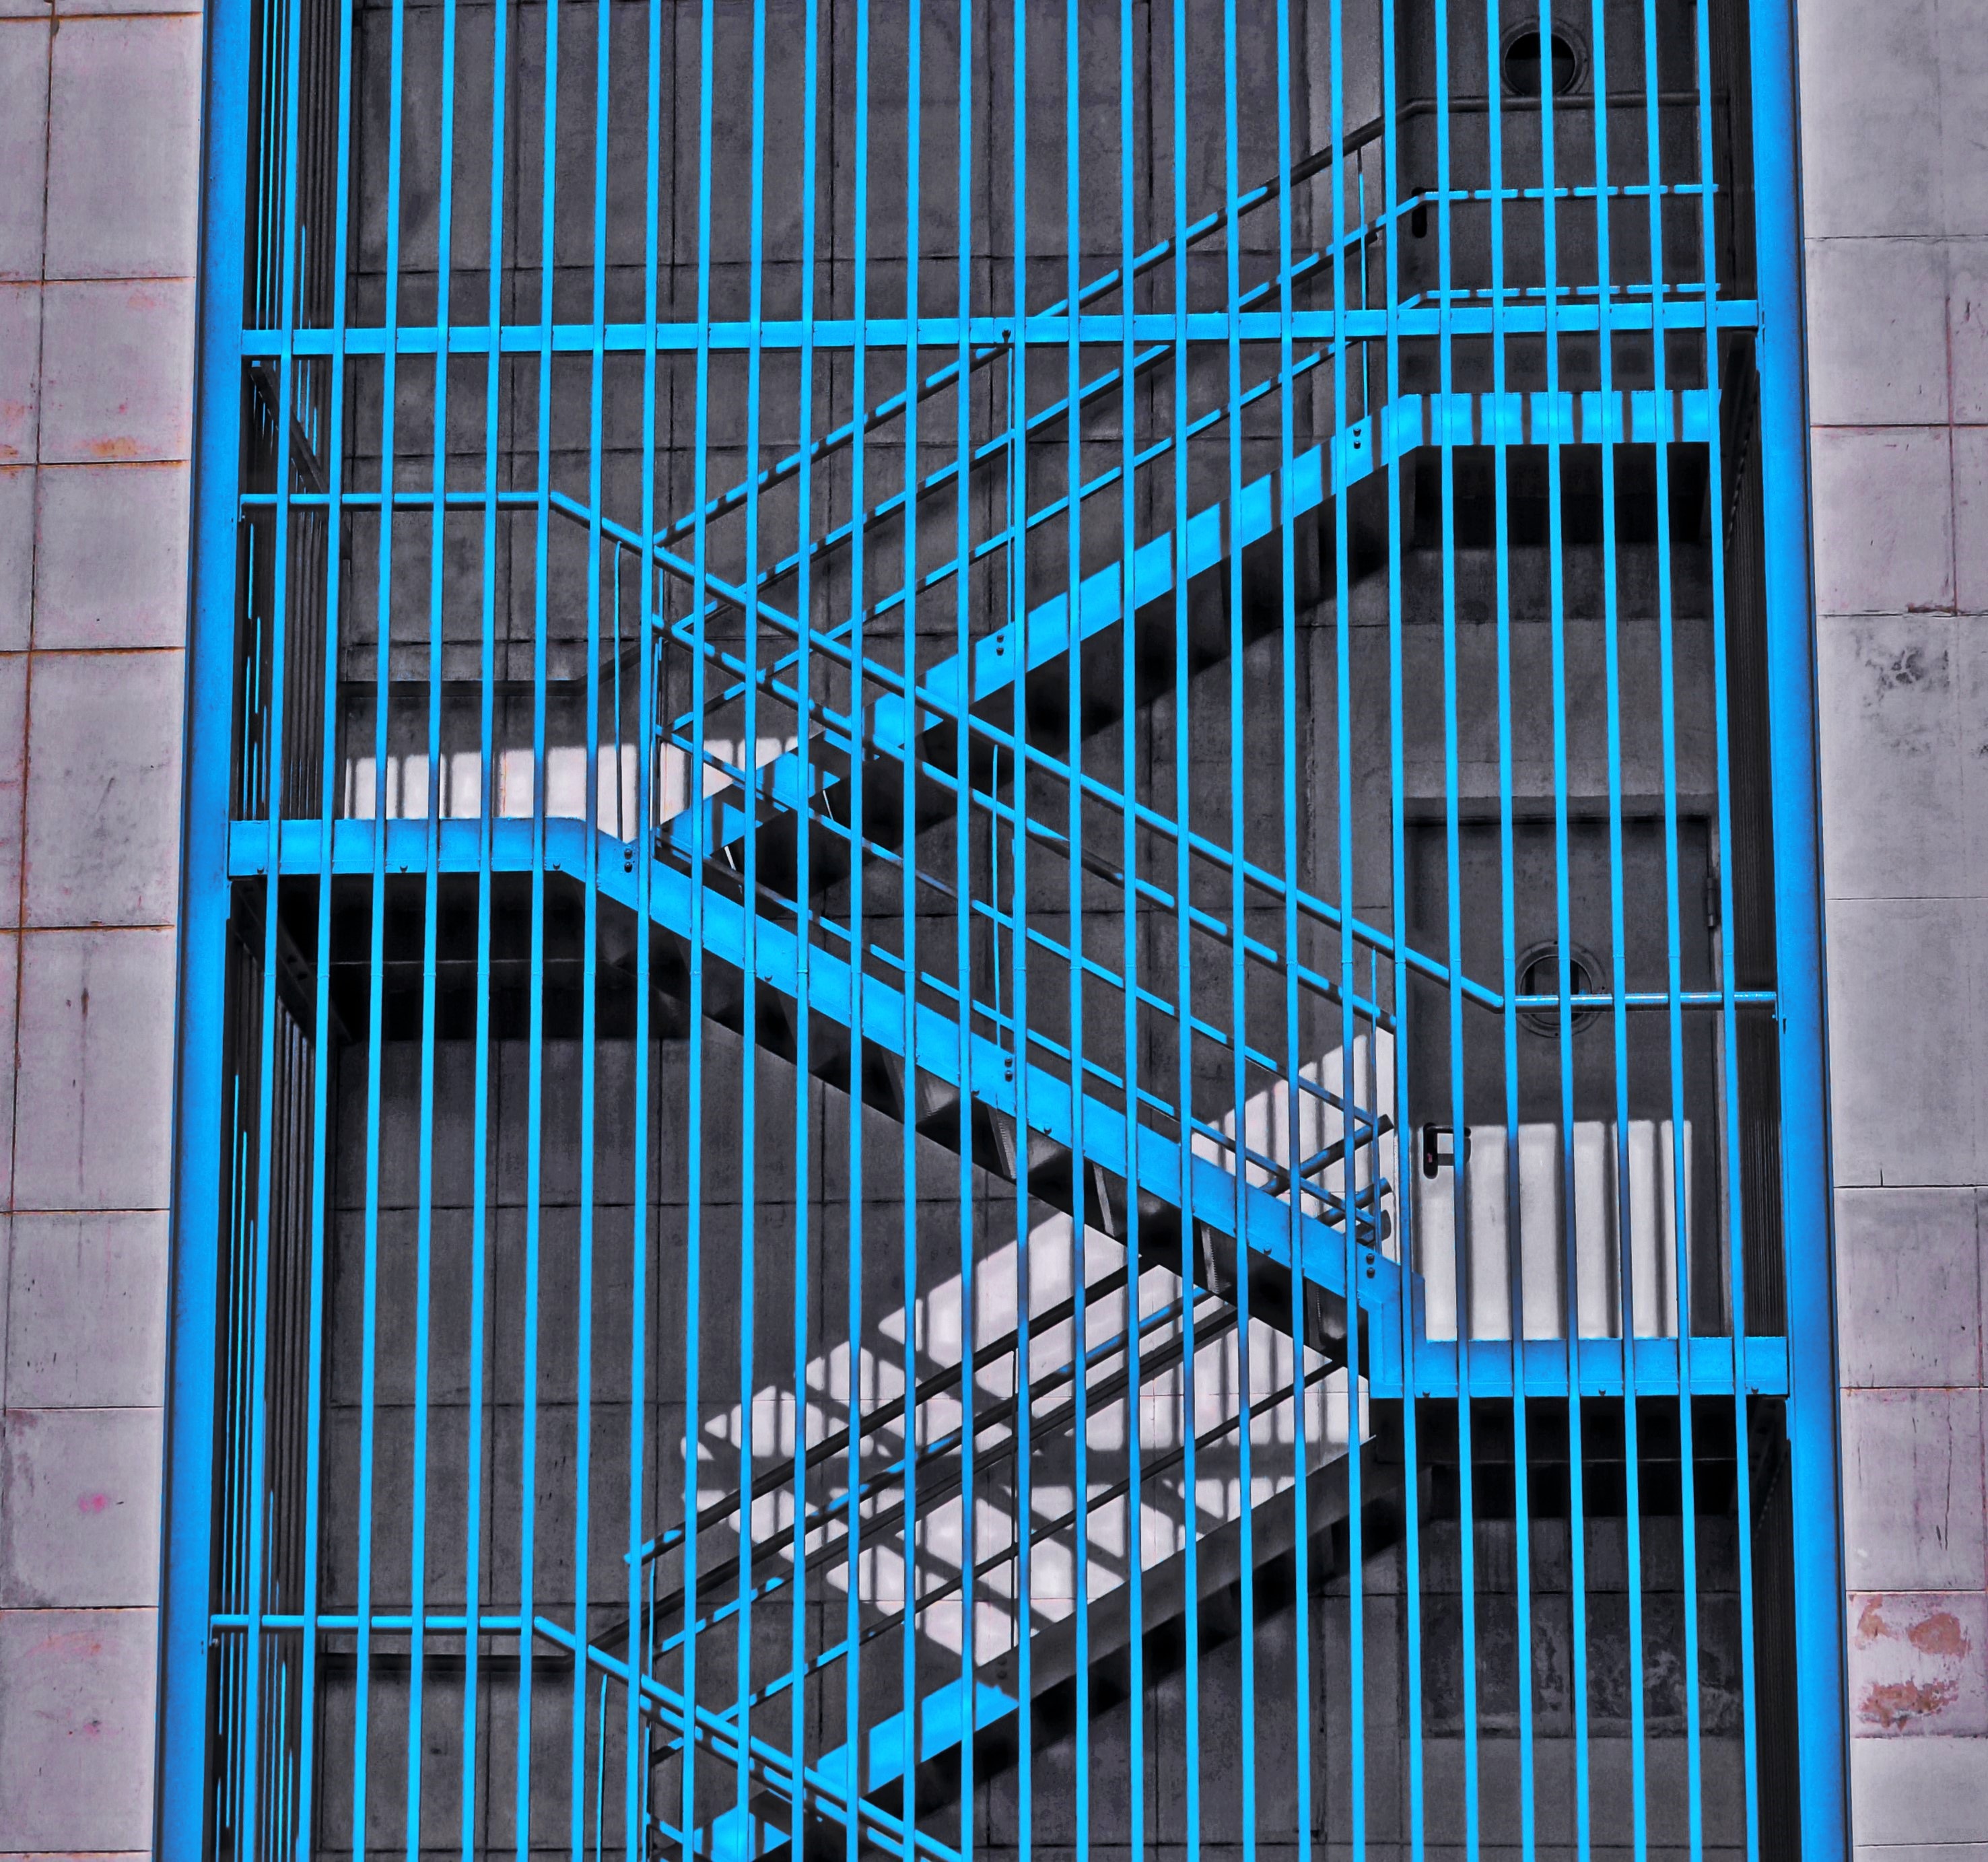
window, building, city, skyscraper, line, geometry, facade, blue, climb, cage, interior design, shadows, stairs, symmetry, external ports, fire ladders, emergency stairs, get down, window covering